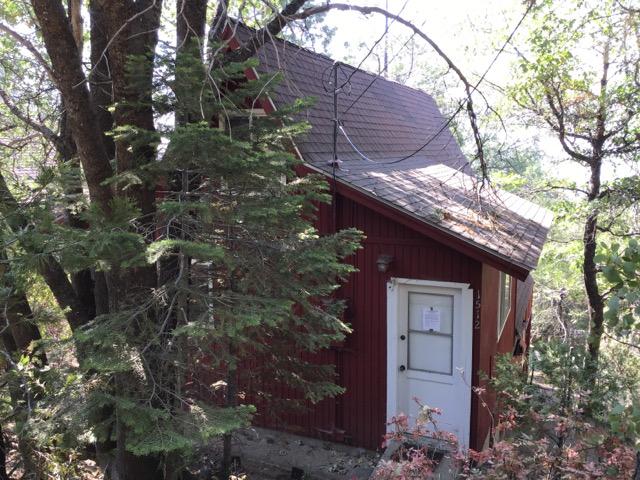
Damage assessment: no_damage